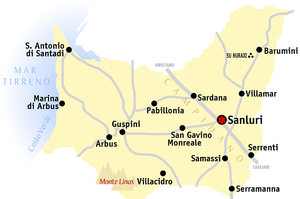
Medio Campidano (provins) / Geografi
Kort over provinsen
Provinsen Medio Campidano var en provins i regionen Sardinien i Italien. Sanluri og Villacidro var provinsens hovedbyer.